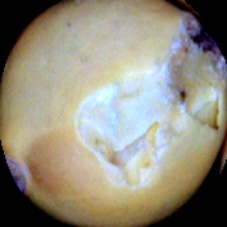
Label: Broken